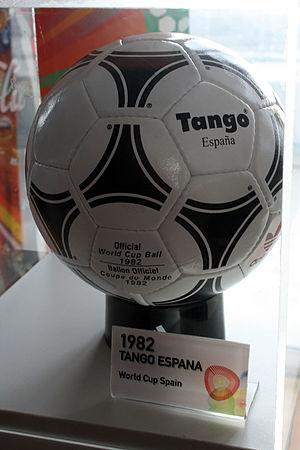
Le ballon de football, normalisé par la Fédération internationale de football association, a 32 faces : c'est un polyèdre appelé icosaèdre tronqué.
La Coupe du monde de football, ou Coupe du monde de la FIFA, est le championnat du monde des équipes nationales masculines de football. Décidée le 28 mai 1928 par la Fédération internationale de football association sous l'impulsion de son président Jules Rimet, elle a été ouverte à toutes les équipes des fédérations reconnues par la FIFA, professionnelles y compris, se distinguant en cela du tournoi olympique de football, à l'époque réservé aux amateurs.